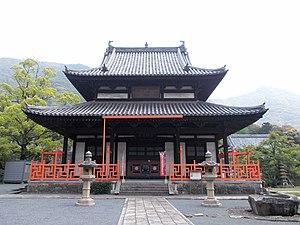
Fukuju-ji est un temple bouddhiste Zen de l'école Ōbaku situé dans l’arrondissement de Kokurakita de la ville de Kitakyūshū dans la préfecture de Fukuoka au Japon.